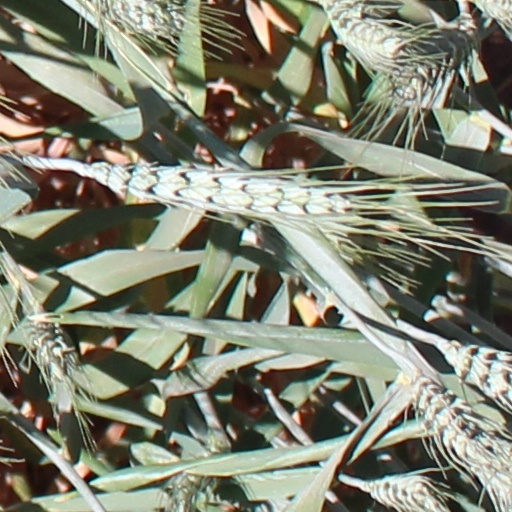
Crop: wheat